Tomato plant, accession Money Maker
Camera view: vertical (180 deg); turntable rotation: 270 degrees
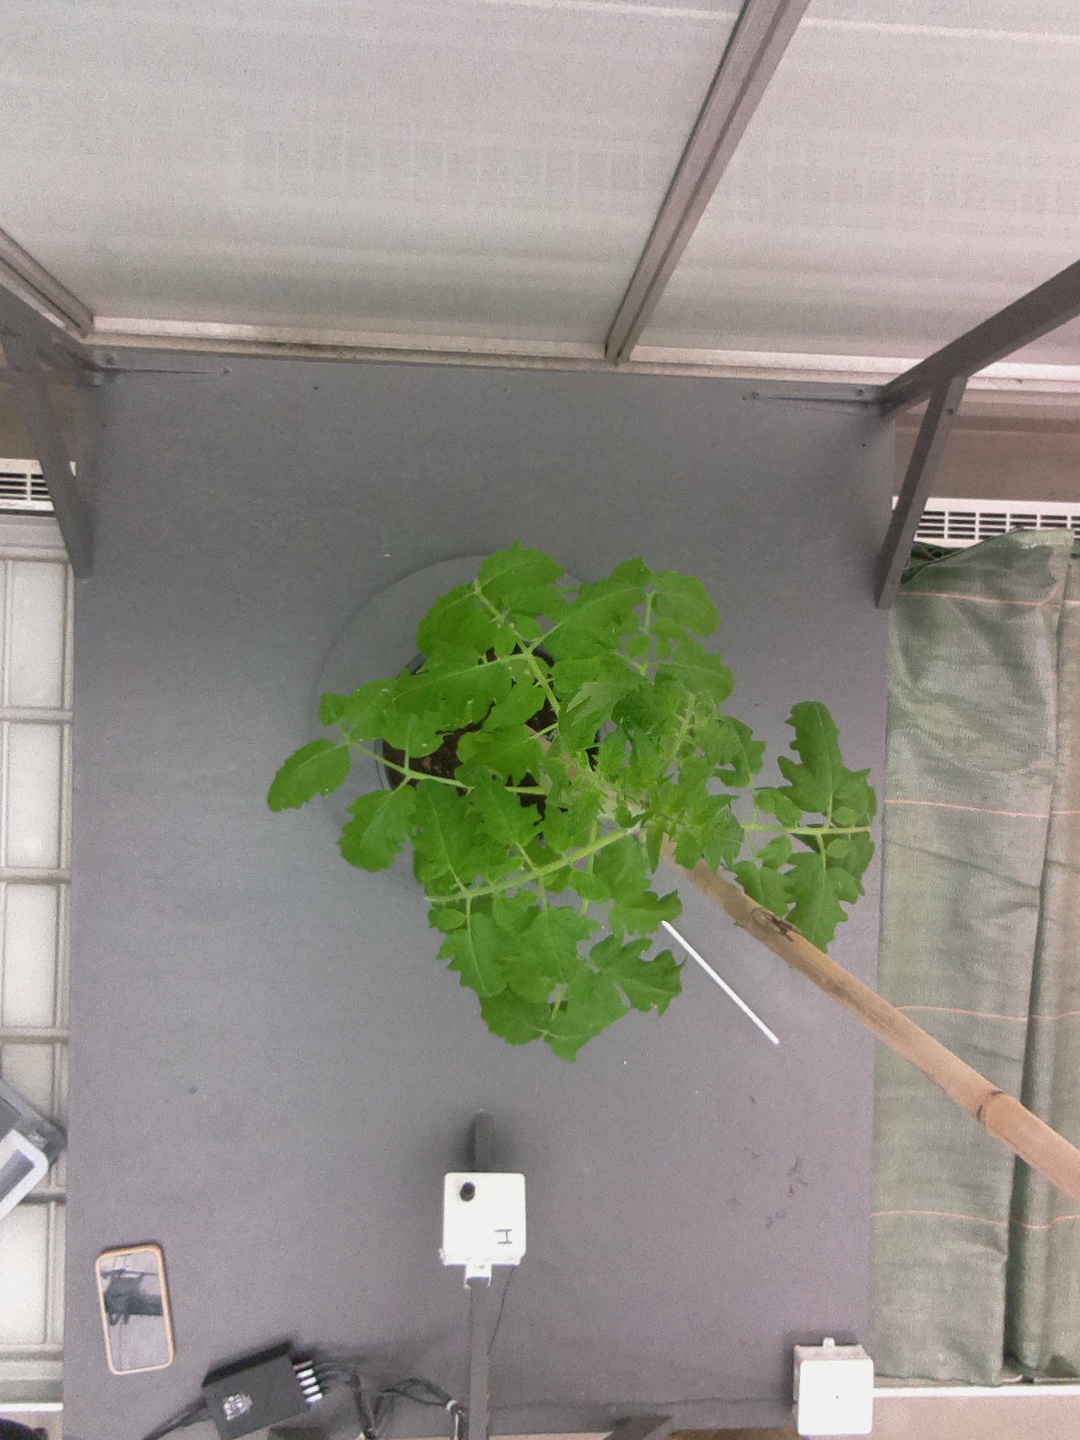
BBCH growth stage 52: 2 inflorescences visible